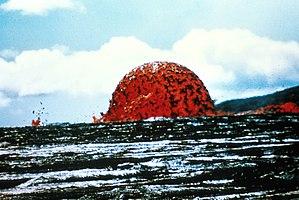
Une fontaine de lave est un type de formation volcanique se rencontrant sur des volcans en éruption rejetant des laves suffisamment fluides et avec un débit suffisamment puissant et régulier pour former à la sortie des différentes bouches volcaniques un jet de lave plus ou moins continu.
Le Mauna Ulu, toponyme hawaïen signifiant littéralement « montagne grandissante », est un cône volcanique situé sur les pentes du Kīlauea, le volcan le plus actif de l'île d'Hawaï, aux États-Unis. Il s'est formé au cours de l'éruption du Kīlauea entre 1969 et 1974, à l'époque l'éruption la plus importante depuis l'arrivée des Américains sur l'archipel d'Hawaï. Débutée le 24 mai 1969 et après deux épisodes marqués par l'apparition de fontaines, de lacs, de coulées et de cascades de lave qui ont atteint l'océan Pacifique, l'éruption s'achève le 22 juillet 1974 soit après plus de cinq ans d'activité. Le lieu constitue depuis lors l'élément le plus important du paysage visible à partir du sommet du cône de Puʻu Huluhulu. Il est accessible par le Napau Crater Trail au terme d'une randonnée de quelques heures.